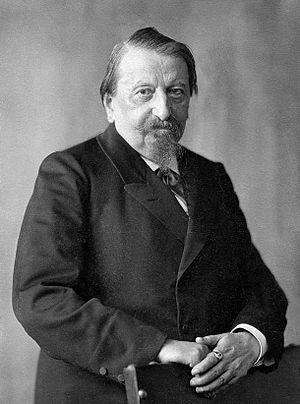
Rudolf Karl Gottschall était un dramaturge, poète, historien et critique littéraire allemand.